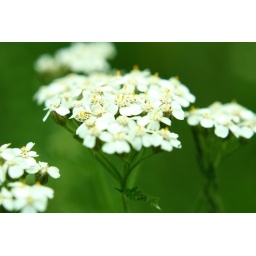
Taken on a field of flowers on my way to work. This is an abandoned property in Hebron.